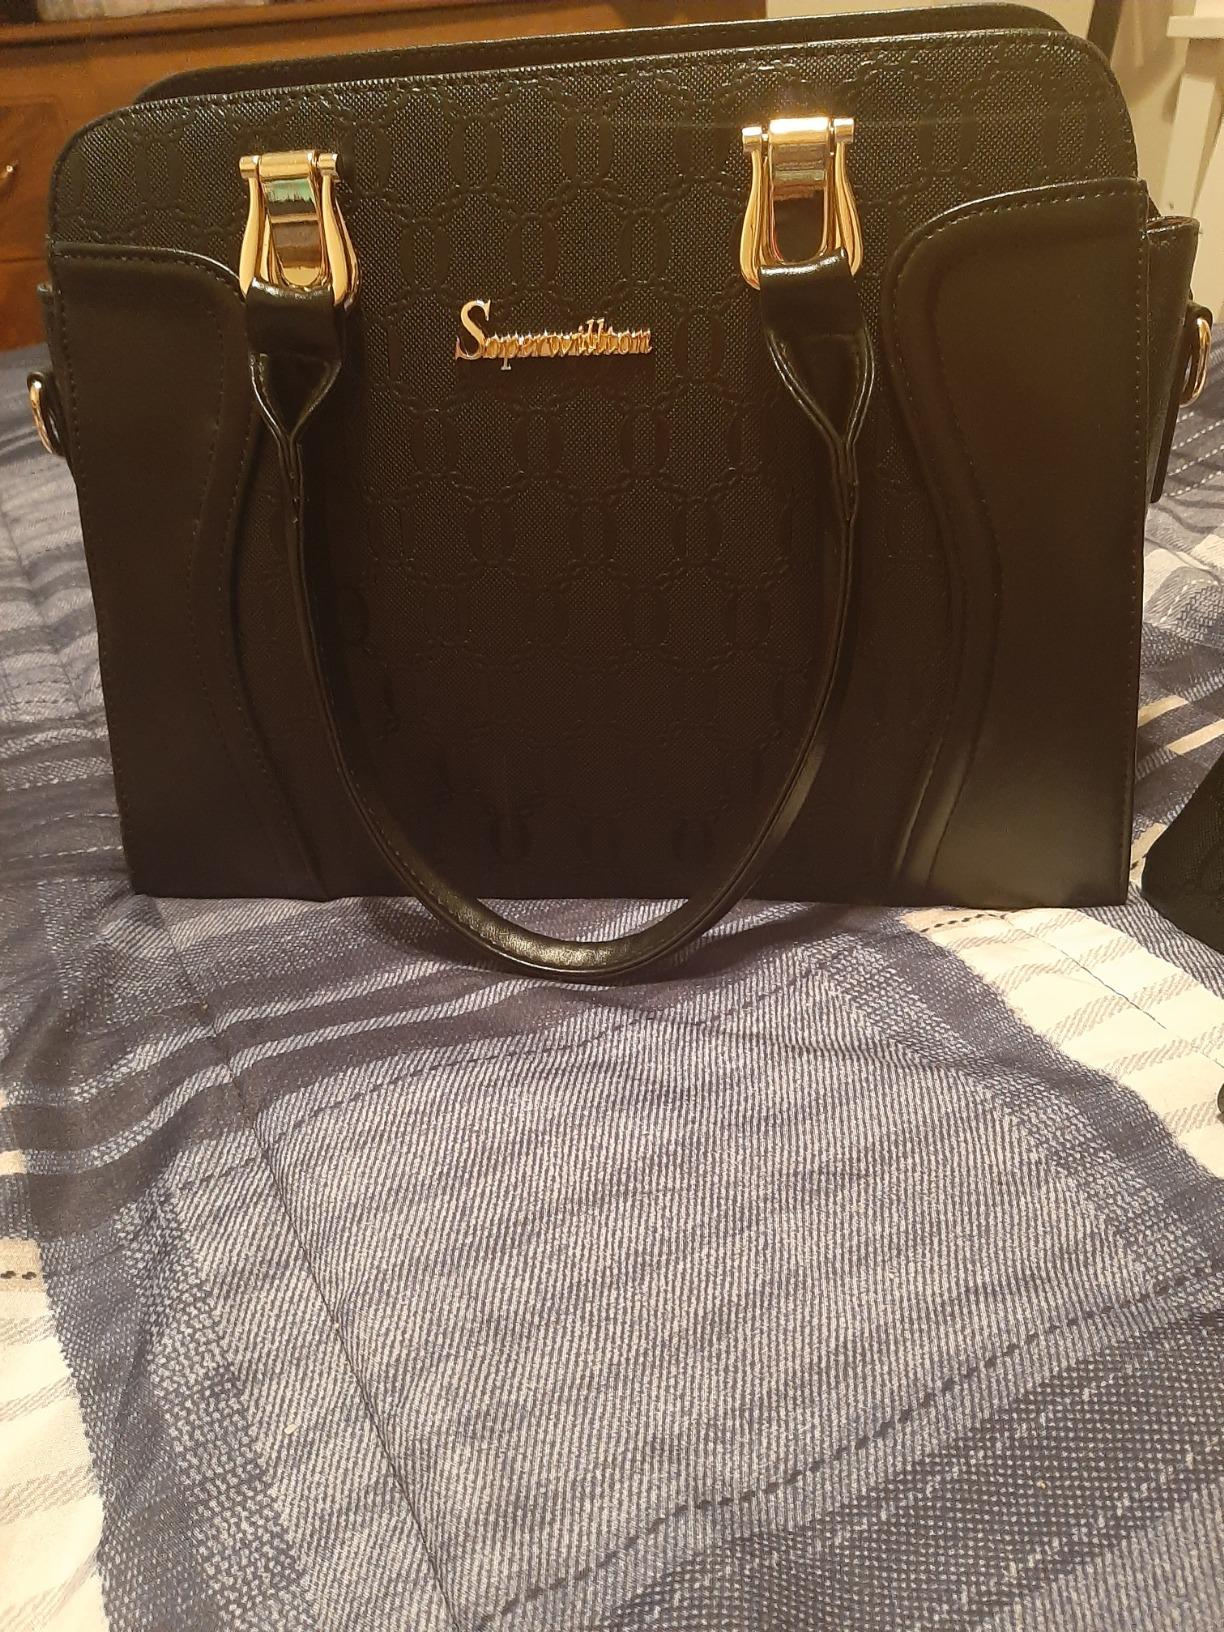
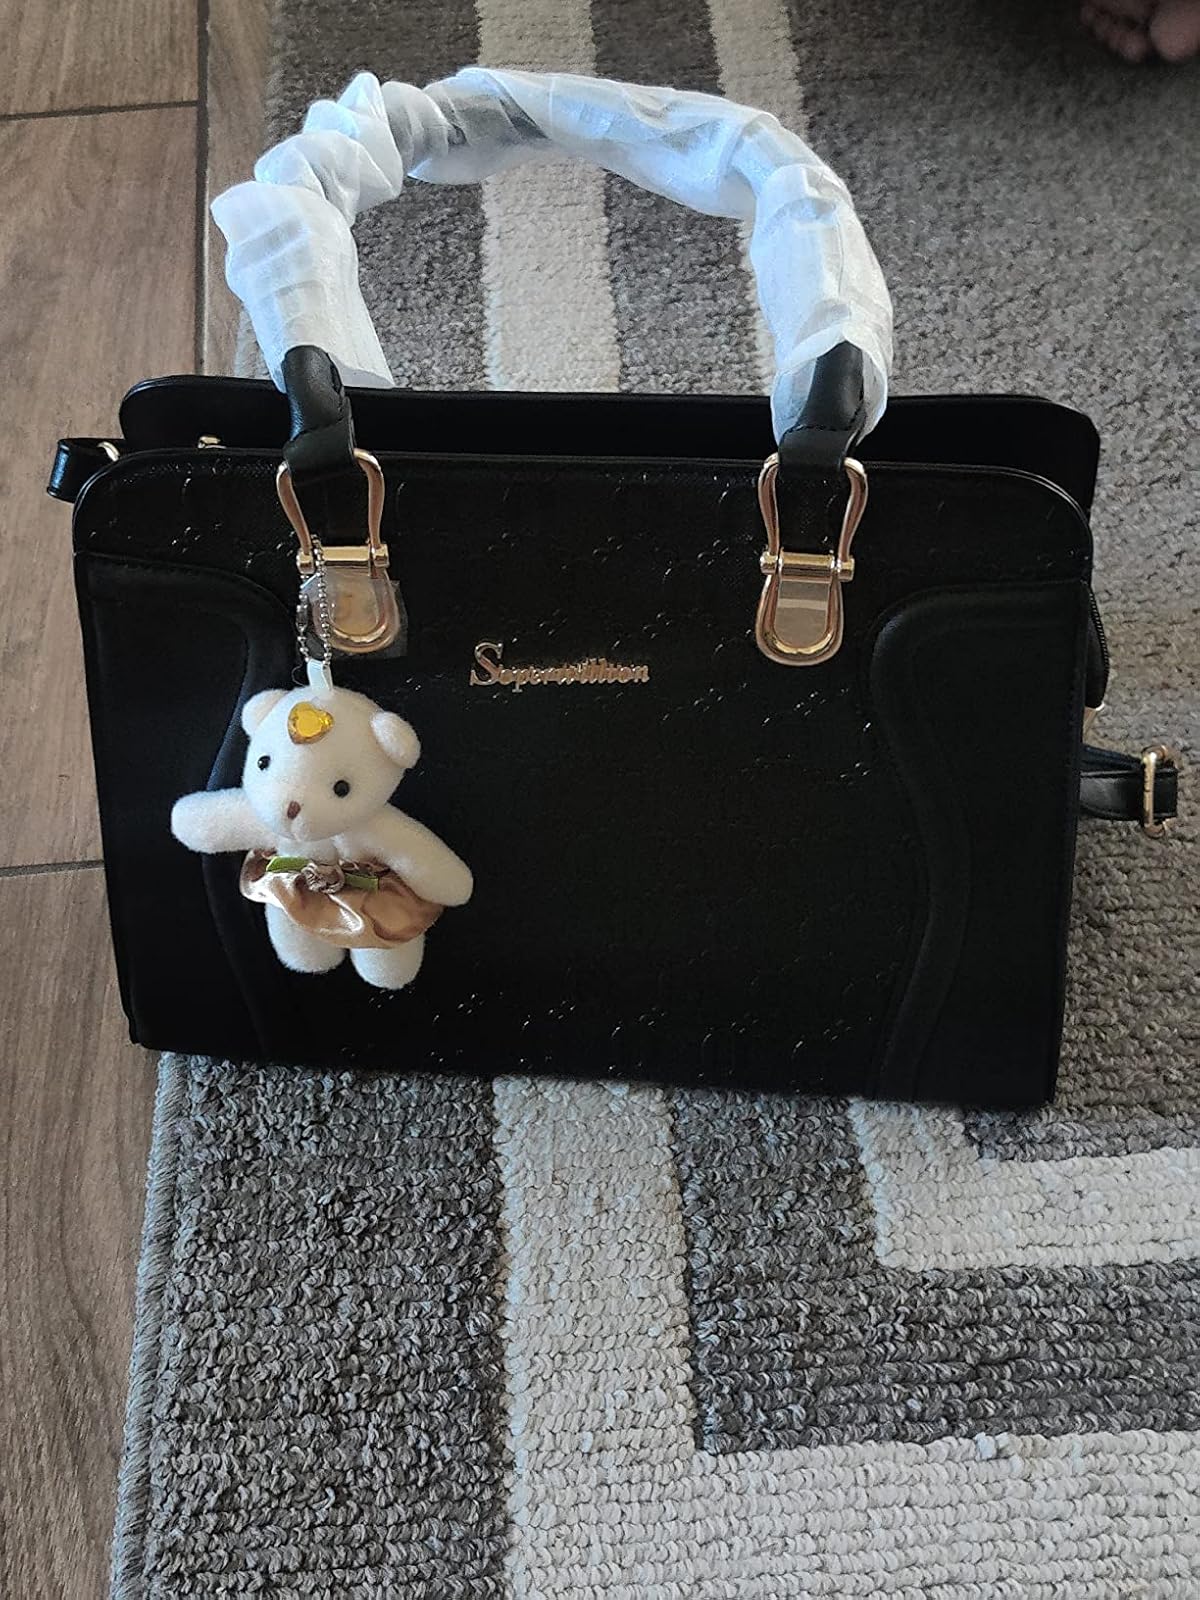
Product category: accessories_handbag
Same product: yes